Masters School

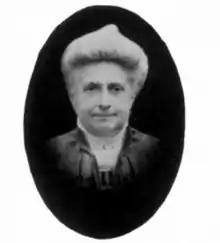
Eliza B. Masters, the school's founder and namesake.

The school was founded in 1877 by Eliza Bailey Masters as the "Misses Masters' Boarding and Day School for Young Ladies and Children." Eliza Masters, known as "Miss Lizzie" by her students had been born in 1845 to a devout Methodist family. Never married, she was inspired by the loss of her brother, the teacher Jeremiah Wilbur Masters, to typhoid fever to start the school. Following her father's death in 1874, Eliza Masters founded the school at Wilde House, also called Kirk Knoll, near the school's present-day location. James Jennings McComb, a cotton magnate and philanthropist, moved to Dobbs Ferry in the 1880s to be closer to his children. He purchased a 23-acre parcel close to Wilde House from one Dr. Ryder, and commissioned a mansion, called Estherwood in honor of his second wife, Esther Wood, on it. (The mansion was completed in 1891.) At the time, the school, which had a burgeoning student body, was considering move to Irvington to the estate of Cyrus West Field. McComb convinced Eliza Masters to stay in Dobbs Ferry by purchasing 11 acres south of Estherwood, building First and Second Houses on them in 1883, and leasing them to the school for a nominal rent. The school's faculty and 75 students moved to McComb's estate in the fall of 1883. In 1888, McComb built a Third House as a school building with an assembly hall, classrooms, a gym, a studio, and a laboratory. A Fourth House, devoted to the study of domestic science, was constructed in 1891. After McComb's death in 1901, Eliza Masters purchased his estate for the equivalent of $12 million.